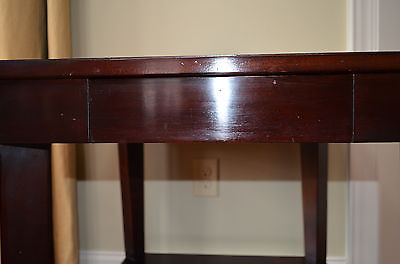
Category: table